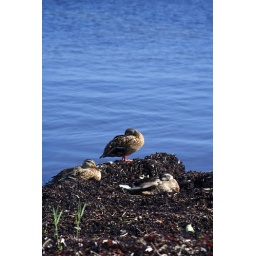
All their friends were swimming around but these 3 refused to get into the water :)